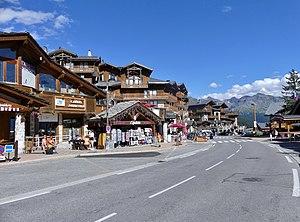
Vue, en fin d'après-midi, du centre de la station de La Rosière, sur les hauteurs de la vallée de la haute Tarentaise, en Savoie.
La Rosière - Espace San Bernardo est une station de sports d'hiver de la Tarentaise, située sur le territoire communal de Montvalezan, dans le département de la Savoie en région Auvergne-Rhône-Alpes. À 1 850 m, elle est construite sur un site en balcon, exposée plein sud et offrant un panorama sur la vallée. Le domaine skiable est relié au grand domaine franco-italien Espace San Bernardo.